El Paso Public Libraries

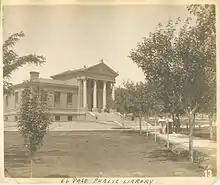
El Paso Public Library in 1909

The El Paso Public Library is the longest continuously active public library system in Texas. It was founded by Mary Irene Stanton, an El Paso area teacher. Stanton "single-handedly becomes founder of the El Paso Public Library" when in 1894, she donated her personal collection of 1,000 books for a boy's Reading Club which was housed in a room in the Sheldon Building. On June 1, 1895, women were also allowed to access this collection. In 1895, the El Paso Library Association was formed, with Mary Stanton as the president, to support further library efforts. On December 4, 1899, 4,000 books that were collectively owned by both Mary I. Stanton and Fannie J. Clark were moved from their location in the Sheldon Hotel to El Paso City Hall. Mary I. Stanton was the original librarian. She began cataloging the books in 1899. In 1900, Belle F. Read takes over as librarian.